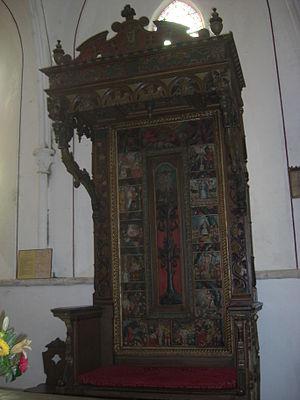
Trône de Célébrant Les Mystères du Rosaire Eglise Saint-Jean-Baptiste Omonville-la-Rogue
L'église Saint-Jean-Baptiste est une église catholique située à Omonville-la-Rogue, en France.